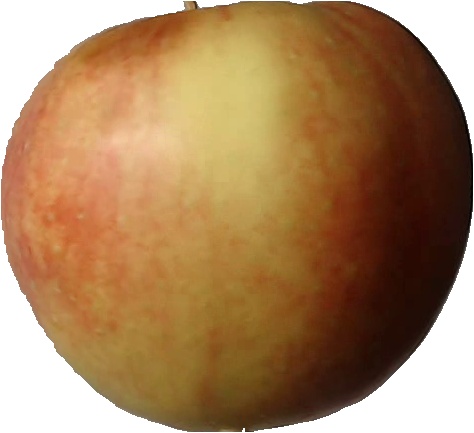
Label: apple_red_2